Sultan Abdul Halim Airport

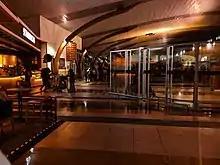
A Starbucks outlet located on the landside area of the terminal

This airport is nearby Anak Bukit railway station, within 5 to 8 minutes by taxi. This station are connected to main city and town in Kedah and Perlis like Alor Setar, Gurun, Sungai Petani, Kangar, Arau and Padang Besar.